Nick Perry (linebacker)

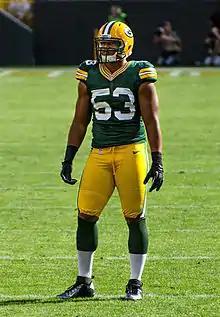
Perry with the Green Bay Packers in 2012

Nicholas Joel Perry (born April 12, 1990) is an American former football linebacker who played seven seasons in the National Football League (NFL) with the Green Bay Packers. He played college football at USC. Perry was drafted by the Packers in the first round of the 2012 NFL draft.